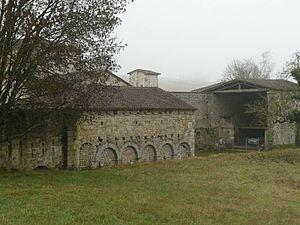
vestiges de l'abbaye du Bournet (ou Bourné), Courgeac (16), France